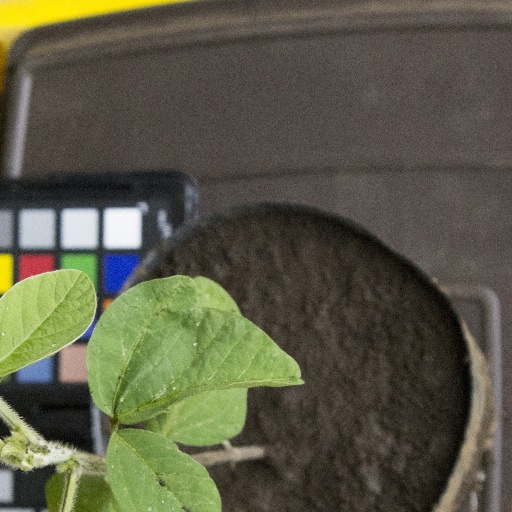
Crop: soybean